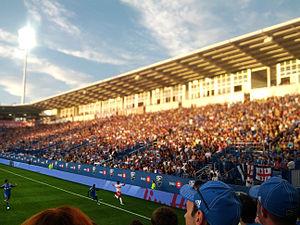
Hassoun Camara (bleu, au centre) de l'Impact de Montréal et Roy Miller (blanc et rouge) des Red Bulls de New York dans un match à guichets fermés de la MLS au Stade Saputo de Montréal le 28 juillet 2012.